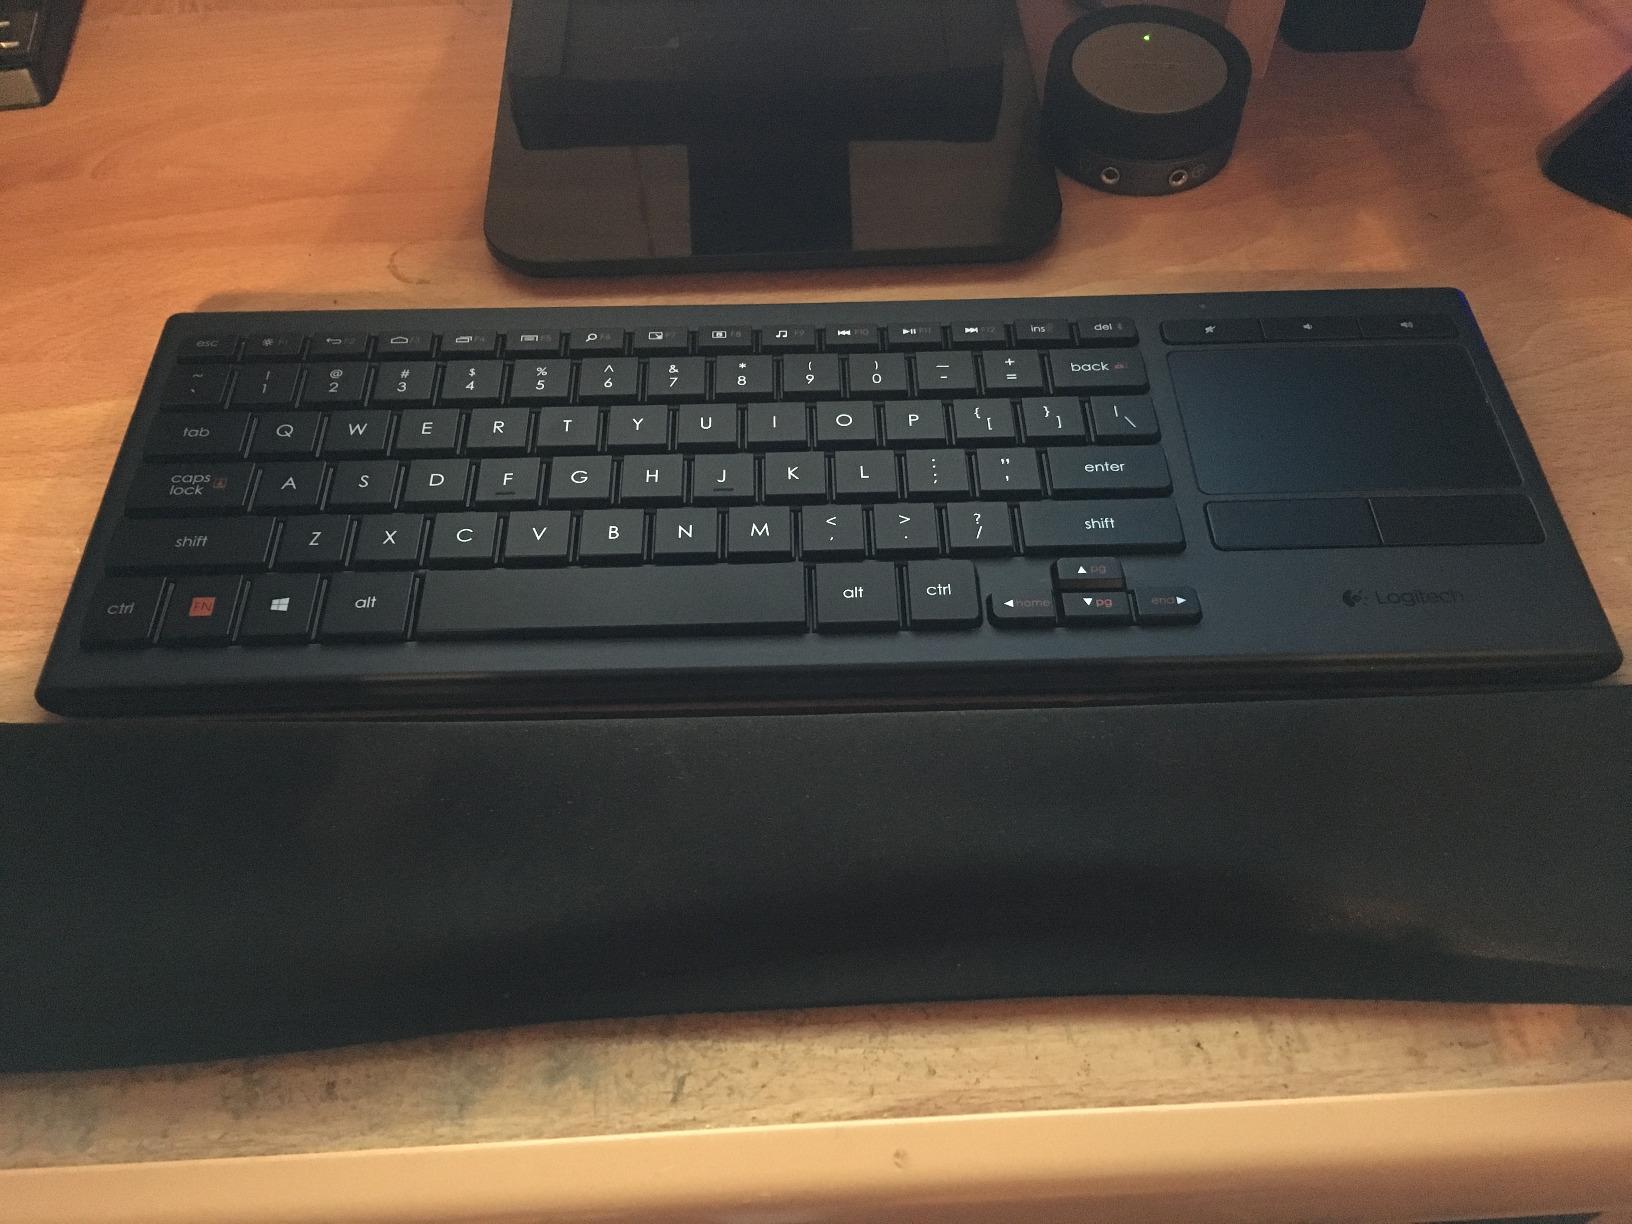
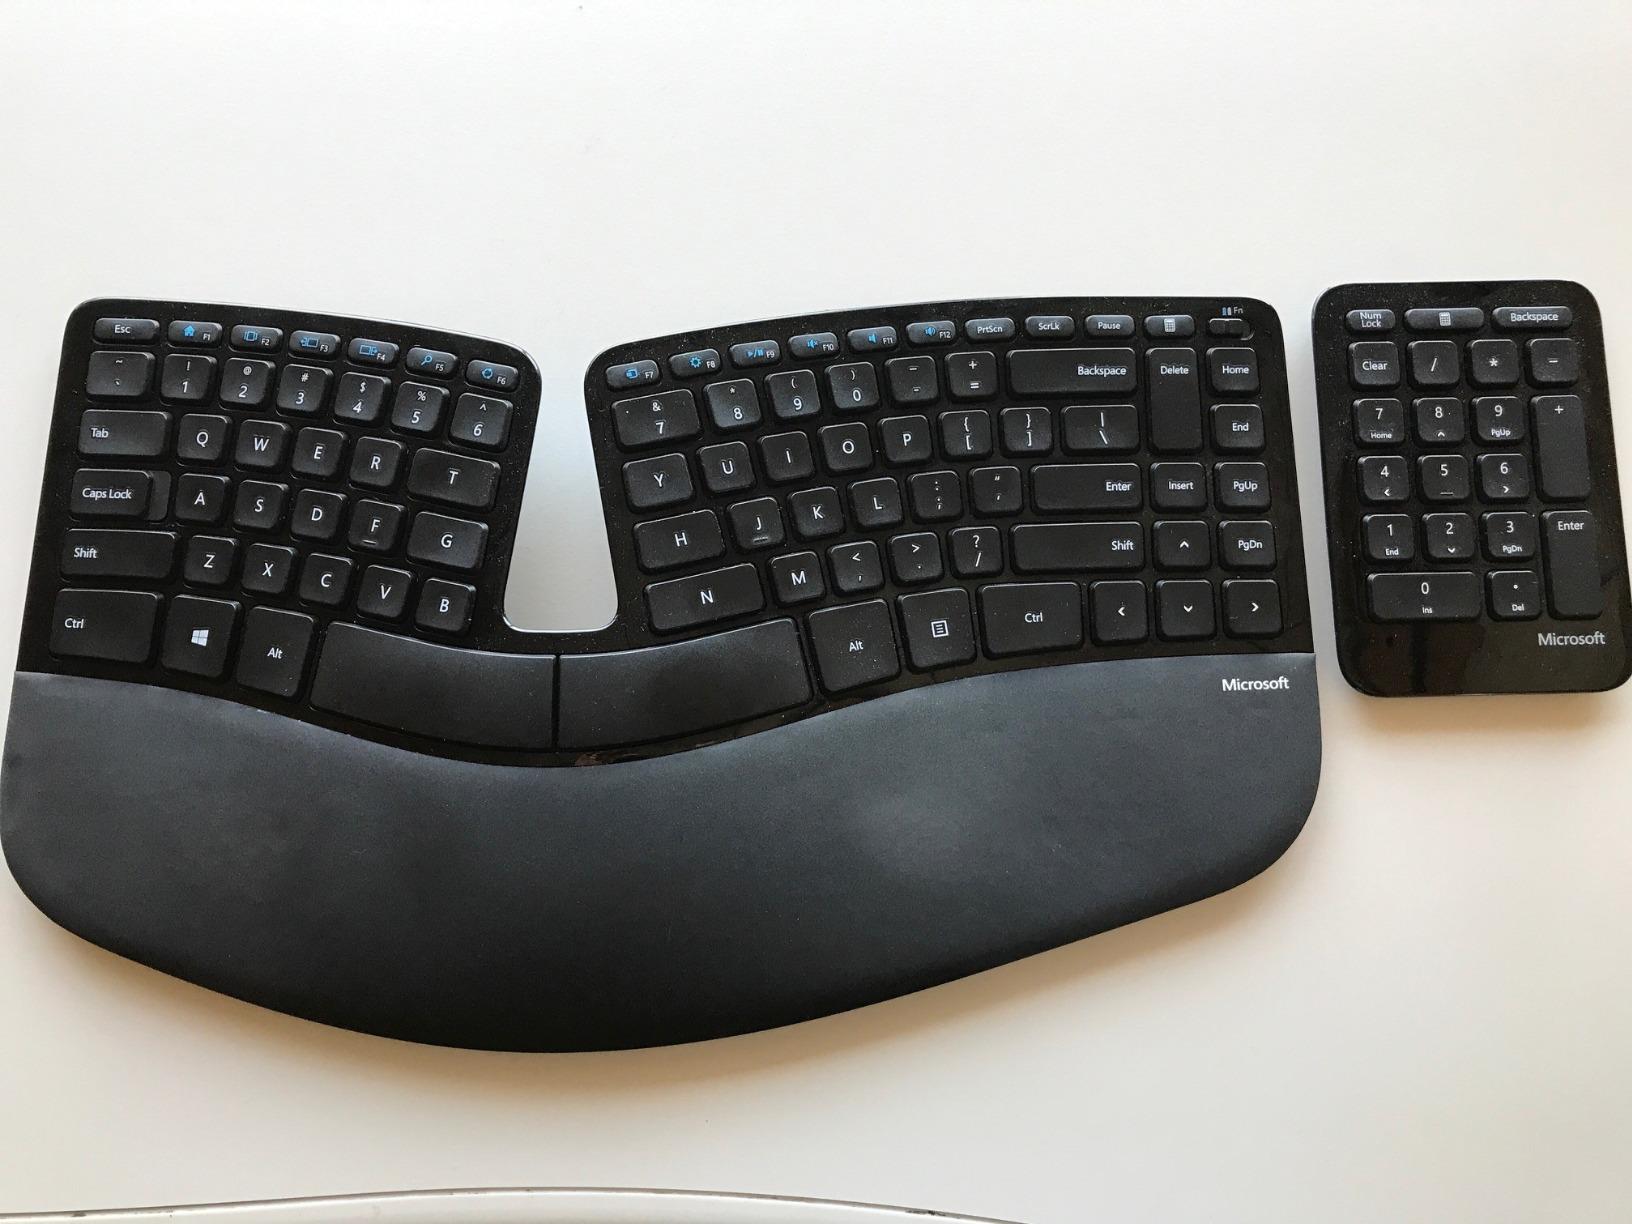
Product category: keyboard
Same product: no